Xianfeng Emperor

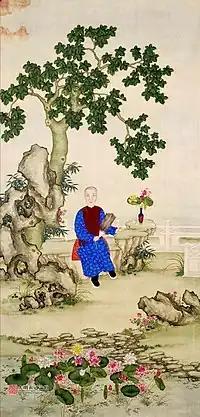
Portrait of the Xianfeng Emperor in his gardens

Meanwhile, an initially minor incident on the coasts triggered the Second Opium War. The British and French, after engaging in a number of minor military confrontations on the coast near Tianjin, attempted to start negotiations with the Qing government. The Xianfeng Emperor believed in Chinese superiority and would not agree to any demands from the European powers. He delegated Prince Gong for several negotiations but relations broke down completely when a British diplomat, Sir Harry Parkes, was taken hostage by Chinese forces during negotiations on 18 September.